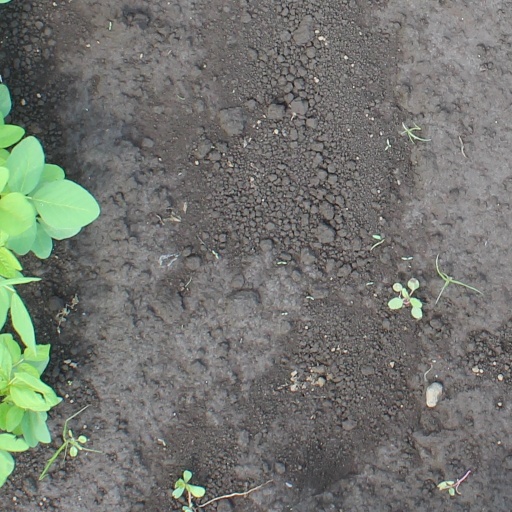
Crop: soybean